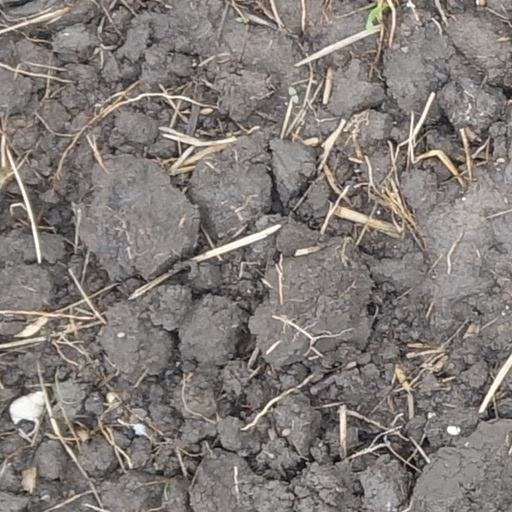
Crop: wheat